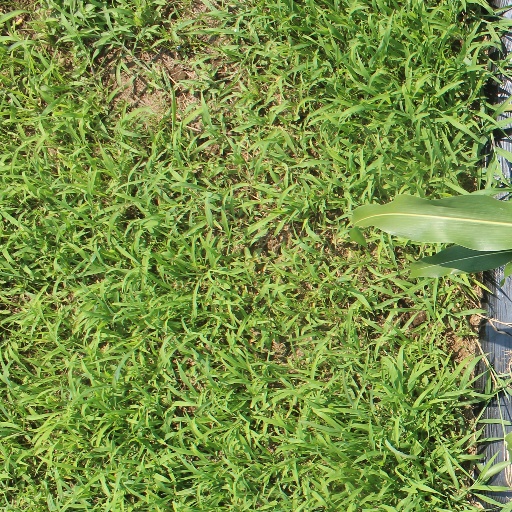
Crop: sorghum